Triplemanía XXXI

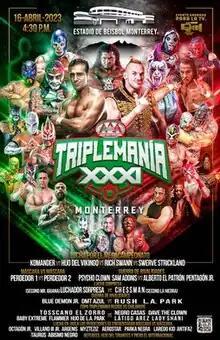
Promotional poster for the Monterrey event featuring various AAA "luchadores" and "luchadoras"

Triplemanía XXXI was a three-day professional wrestling pay-per-view (PPV) event promoted and produced by the Mexican professional wrestling promotion Lucha Libre AAA Worldwide (AAA or Triple A). The event was held on April 16, July 15, and August 12, 2023. The April 16 event took place at Mobil Super Stadium in Monterrey, the July 15 event took place at Chevron Stadium in Tijuana, and the August 12 event took place at Mexico City Arena in Mexico City. It marked the 31st year in a row that AAA has held a Triplemanía show and comprises the 40th, 41st, and 42nd overall shows promoted under the Triplemanía banner since 1993. The annual Triplemanía show is AAA's biggest event of the year, serving as the culmination of major storylines in what has been described as AAA's version of WrestleMania or their Super Bowl event. The event aired on PPV via the FITE service.